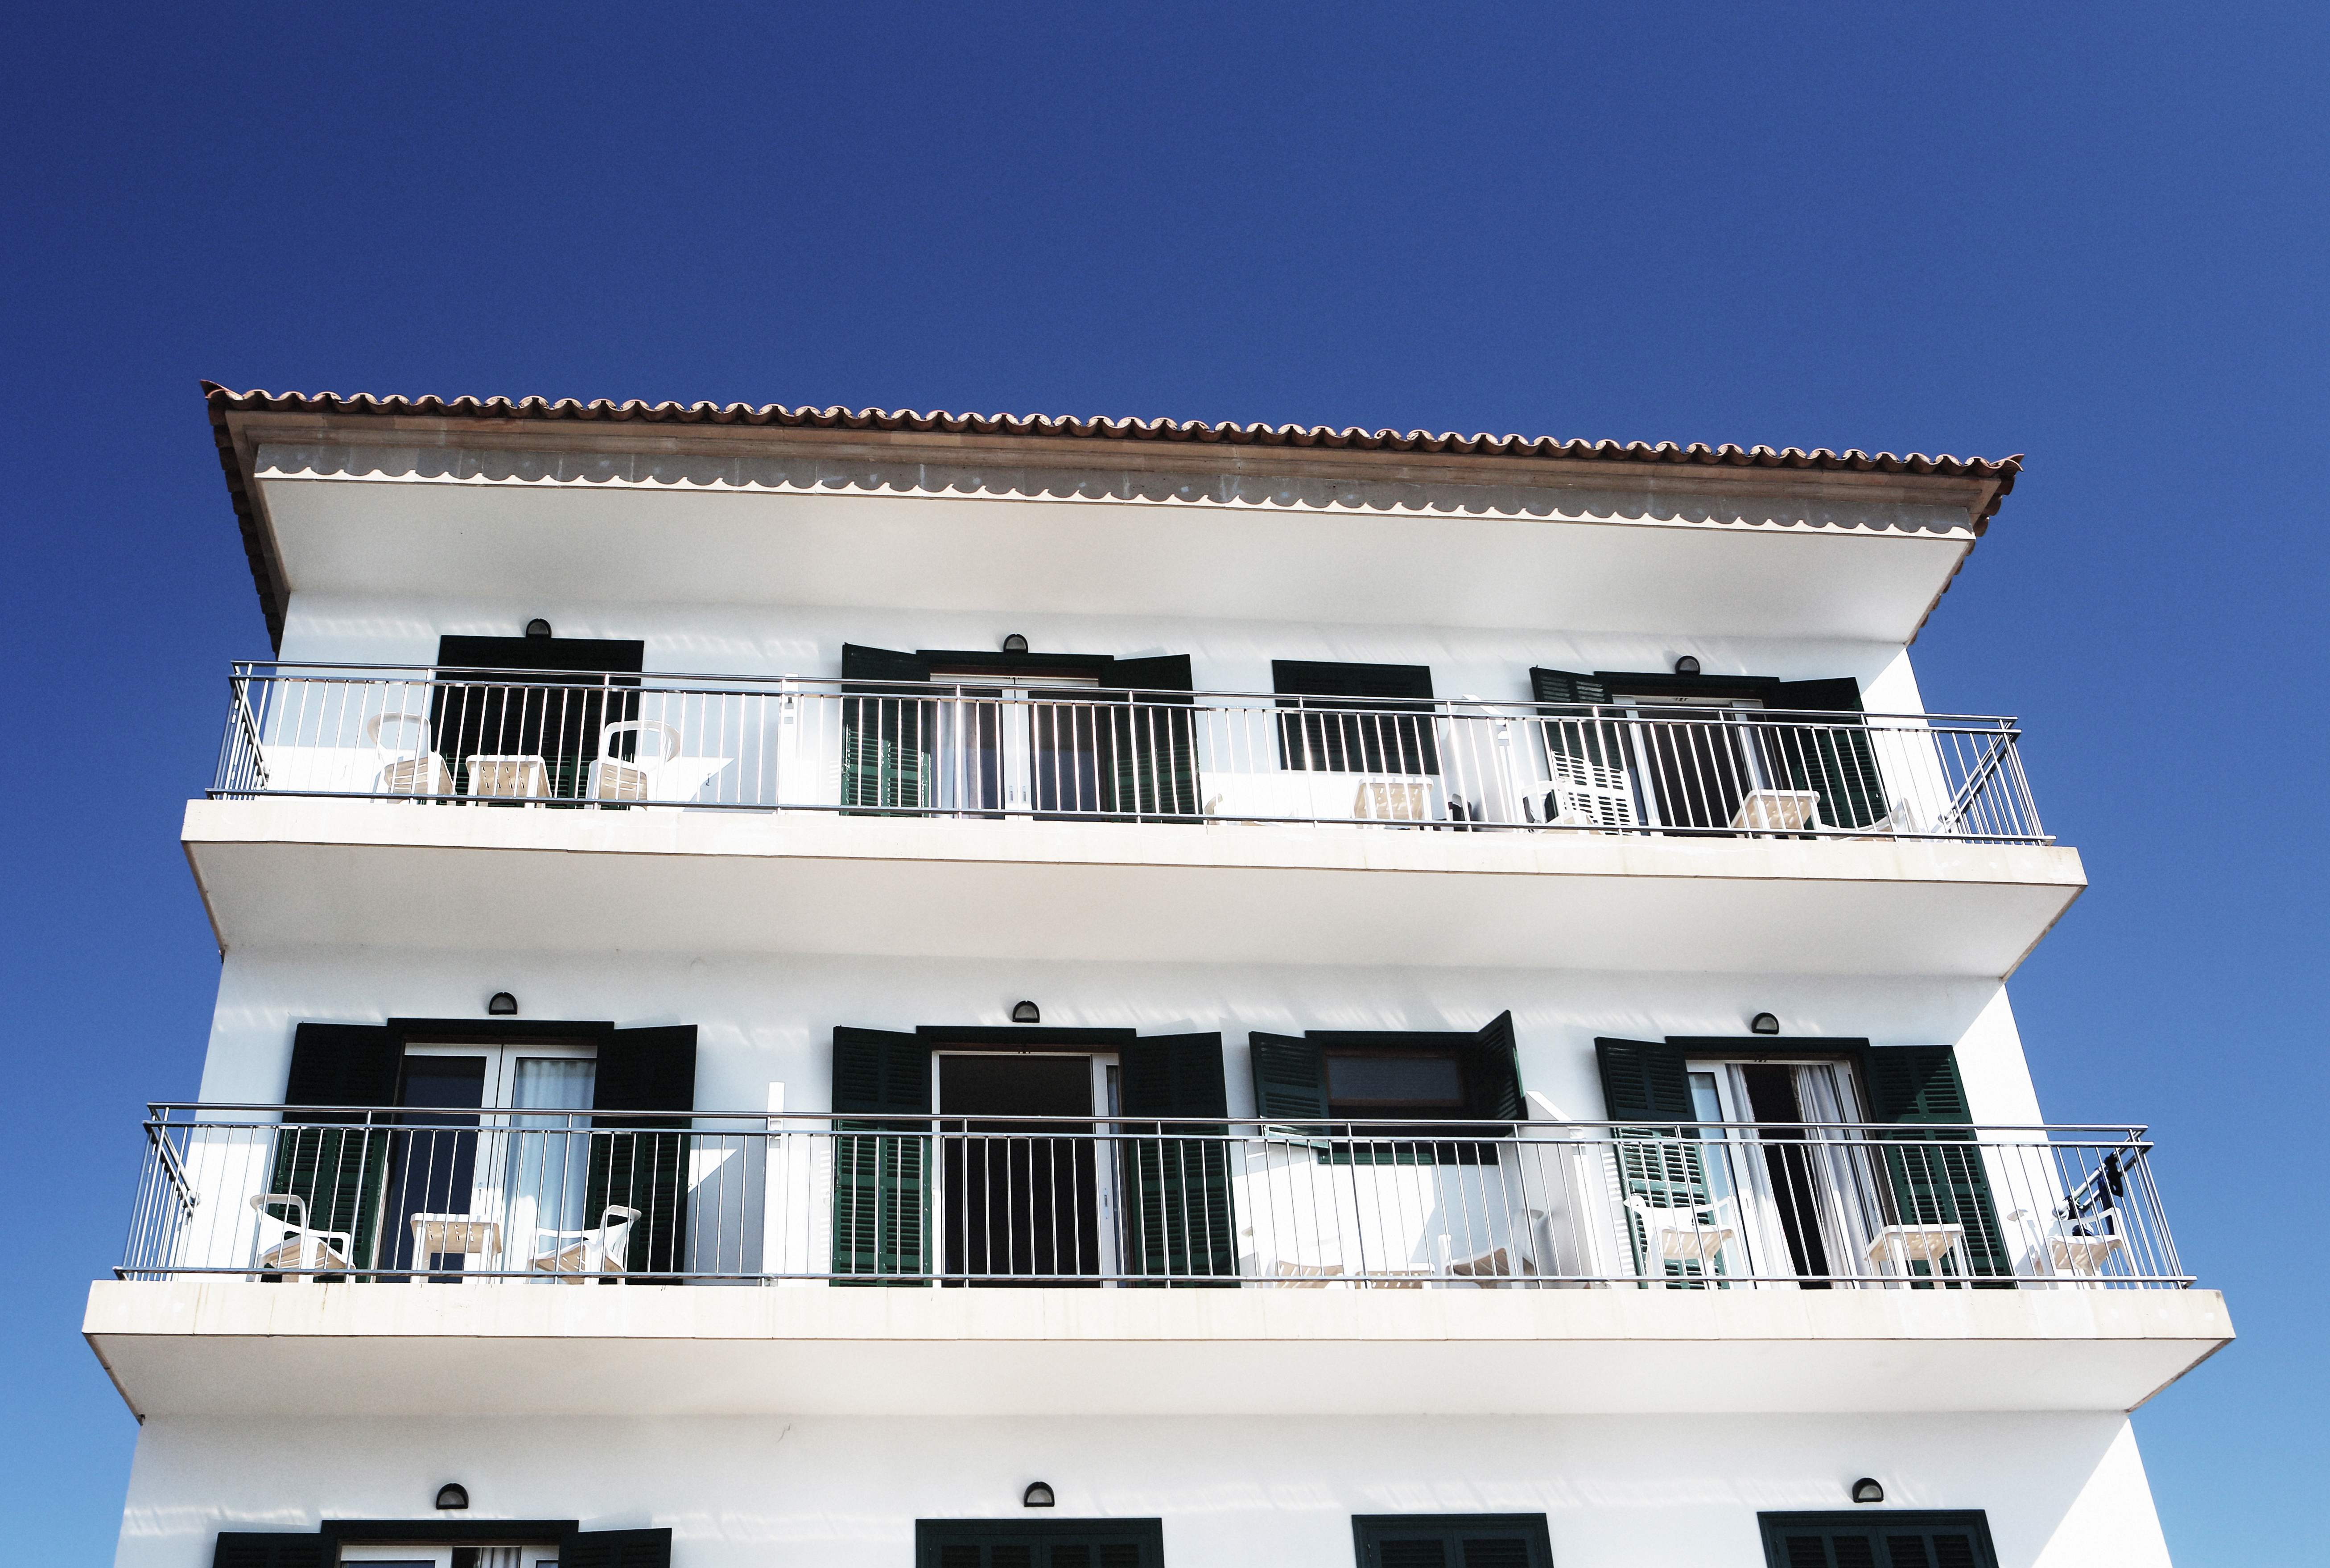
architecture, villa, mansion, house, building, home, balcony, facade, property, professional, apartment, tower block, interior design, estate, condominium, real estate, residential area